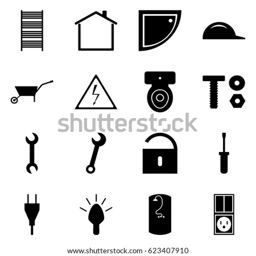
set of black icons flat .